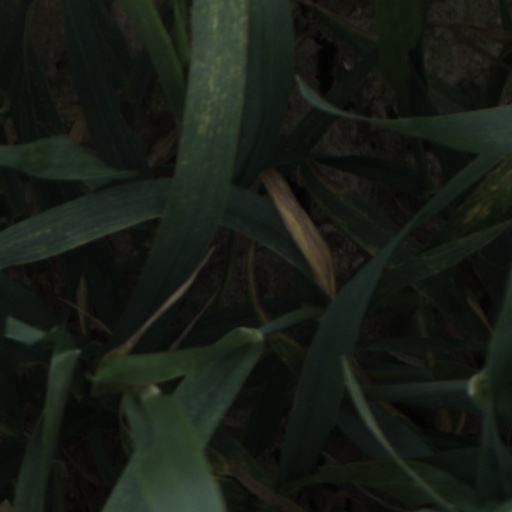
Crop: wheat